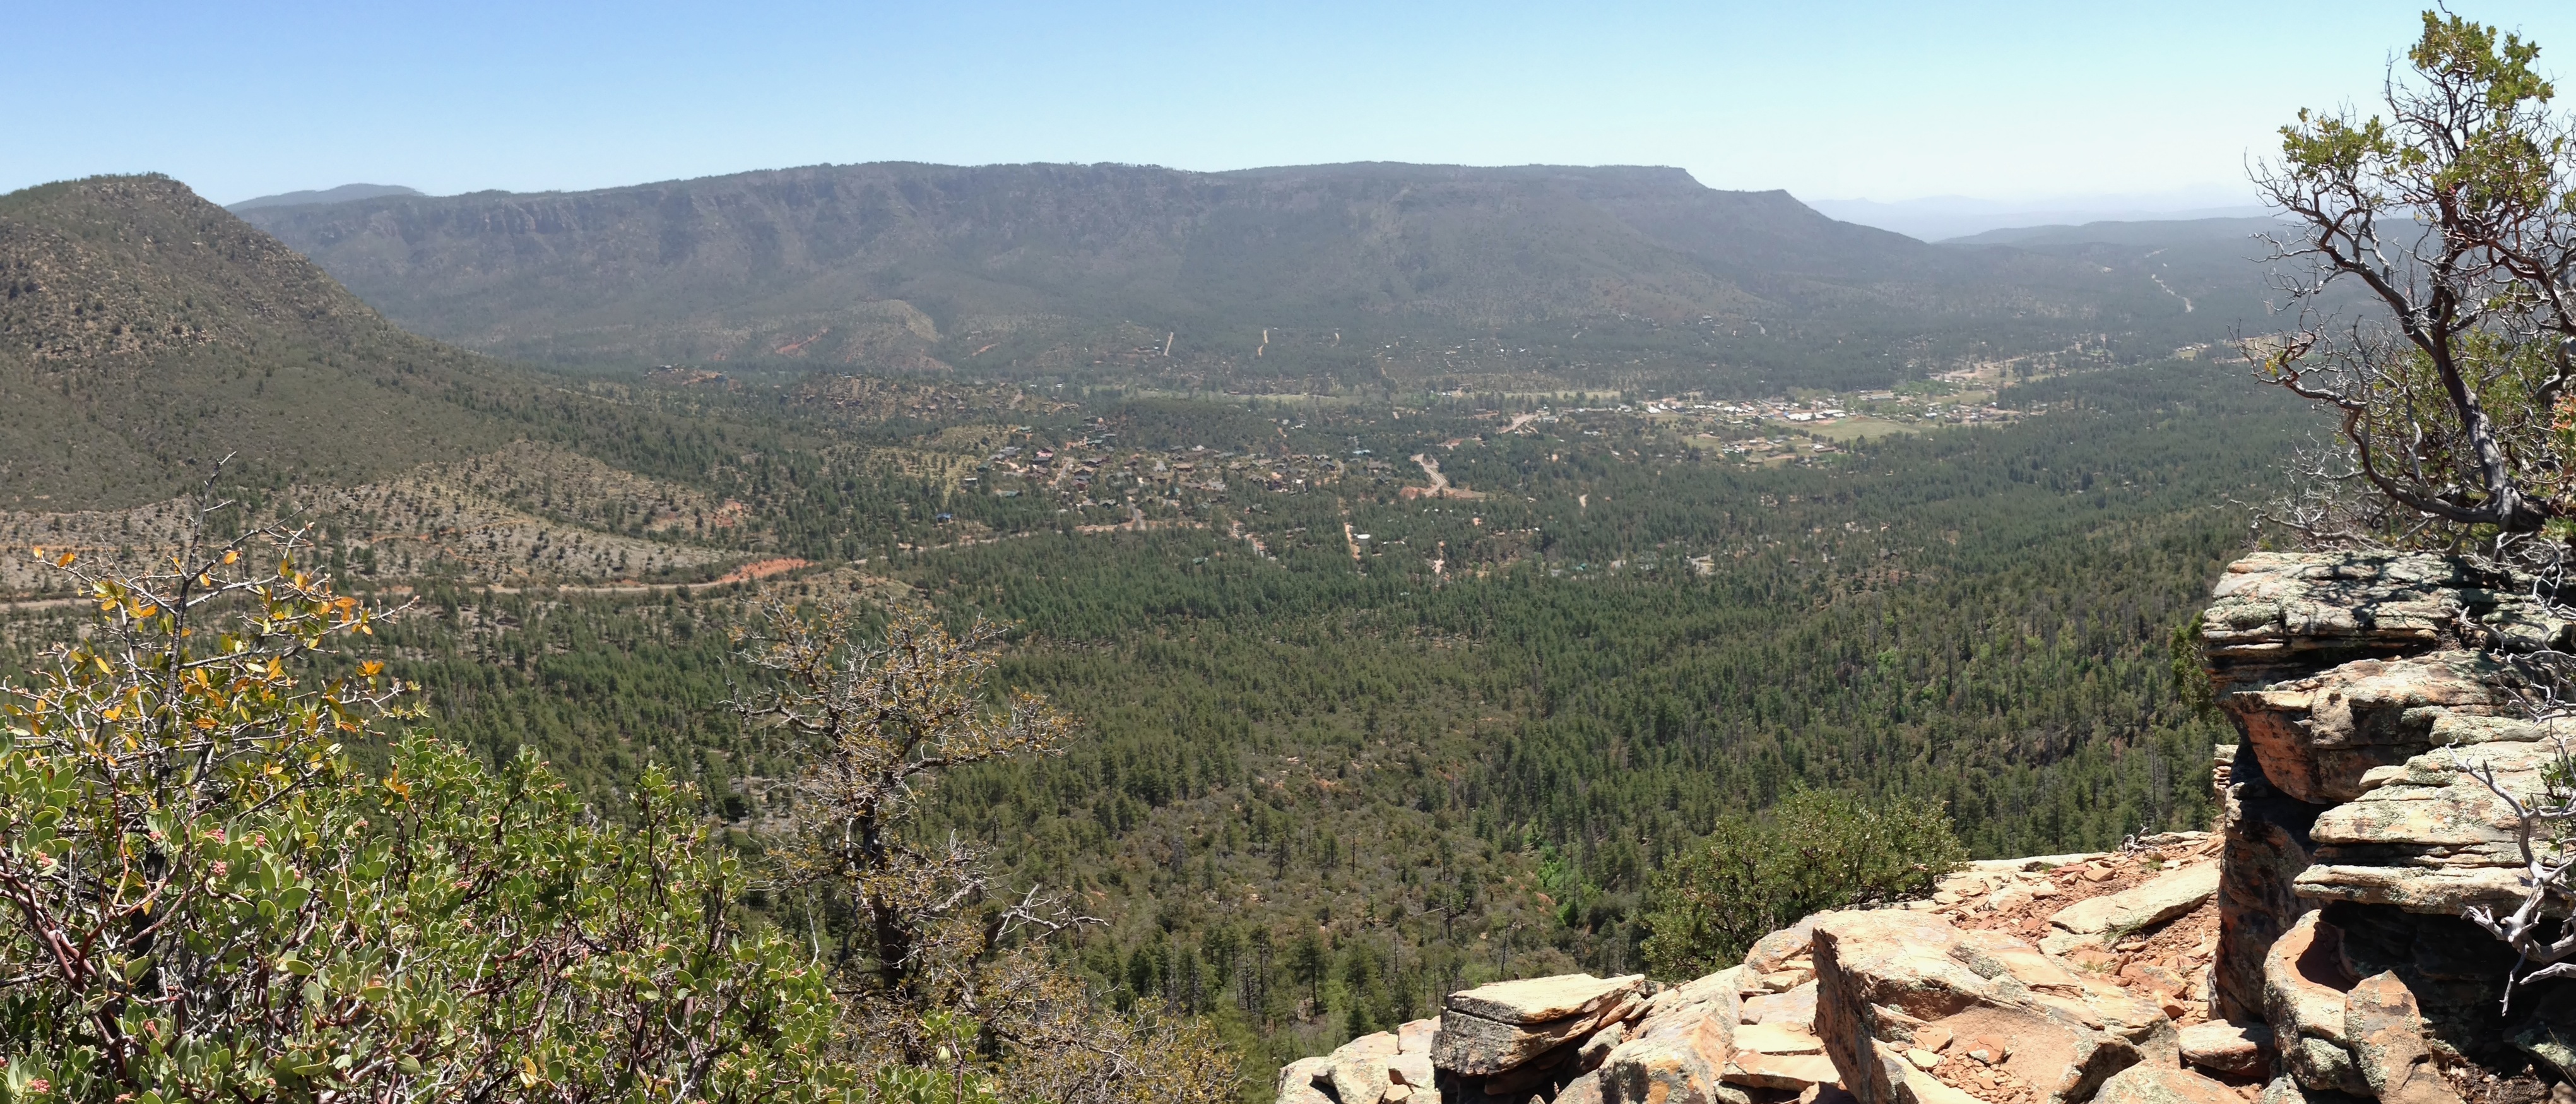
landscape, wilderness, walking, mountain, hiking, trail, adventure, valley, mountain range, canyon, ridge, geology, backpacking, plateau, wadi, landform, geographical feature, mountainous landforms